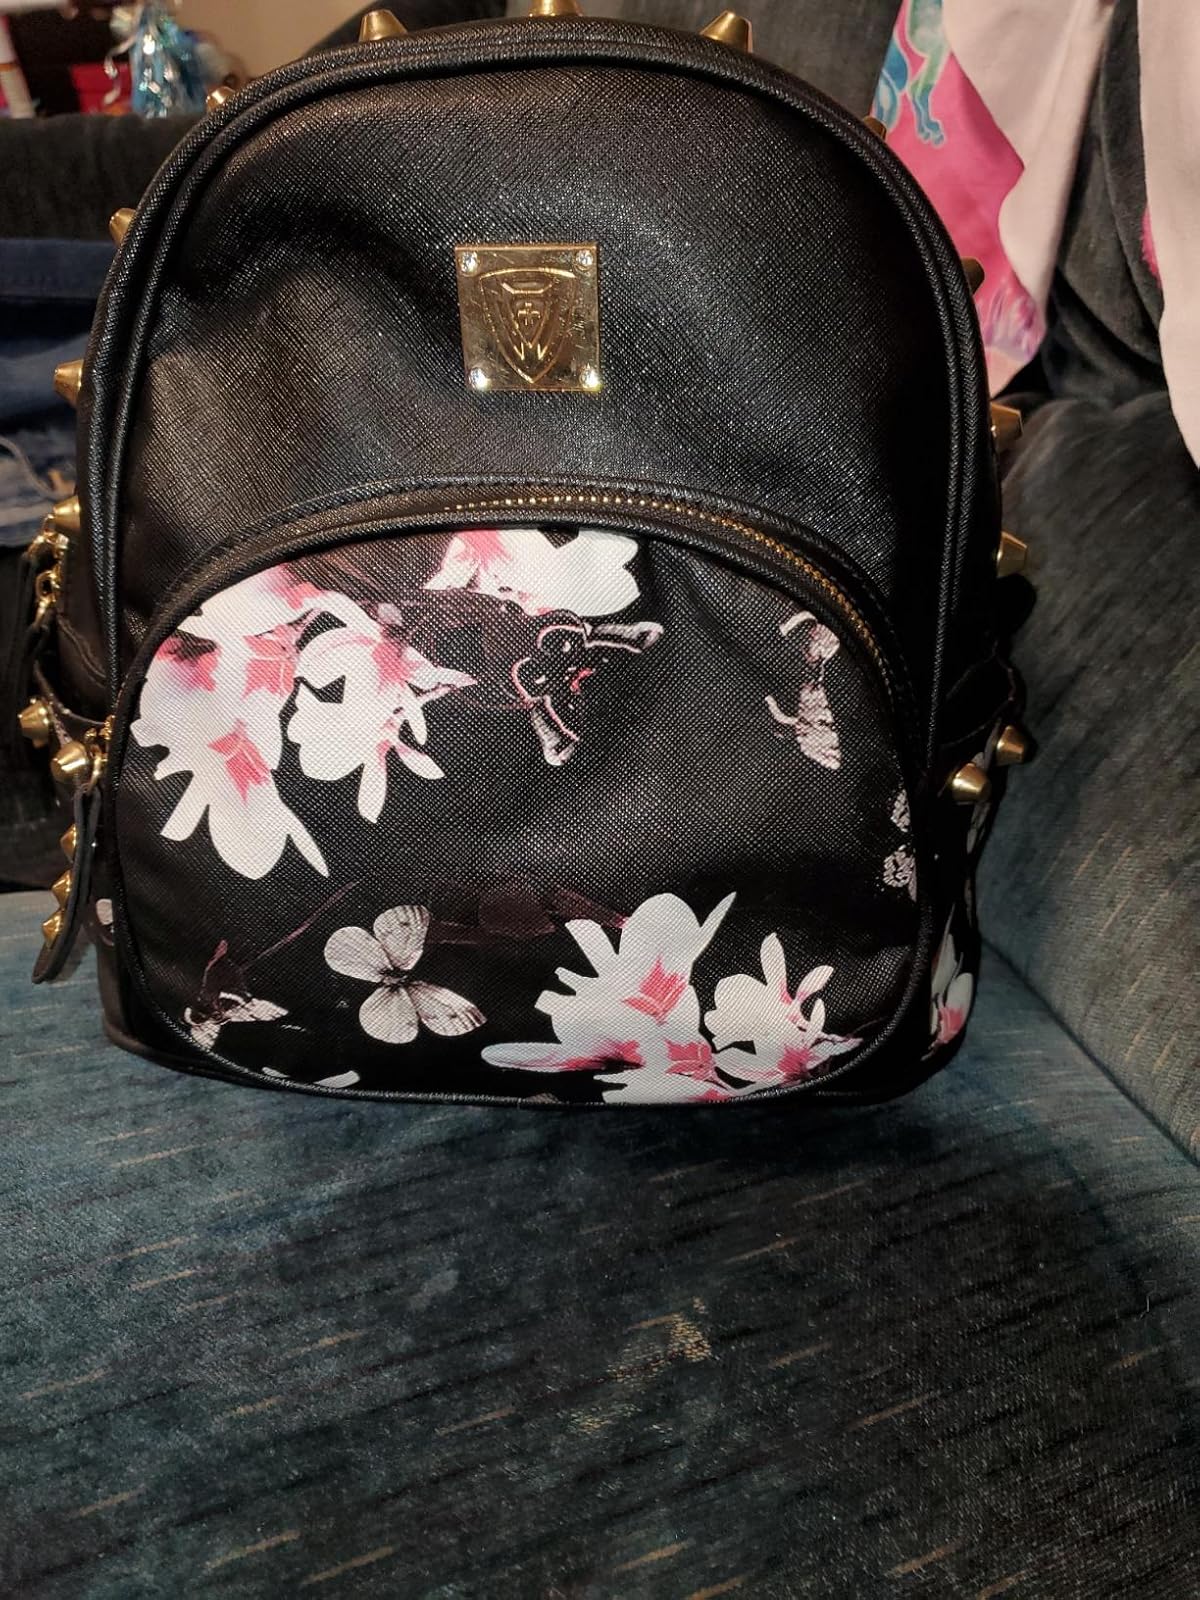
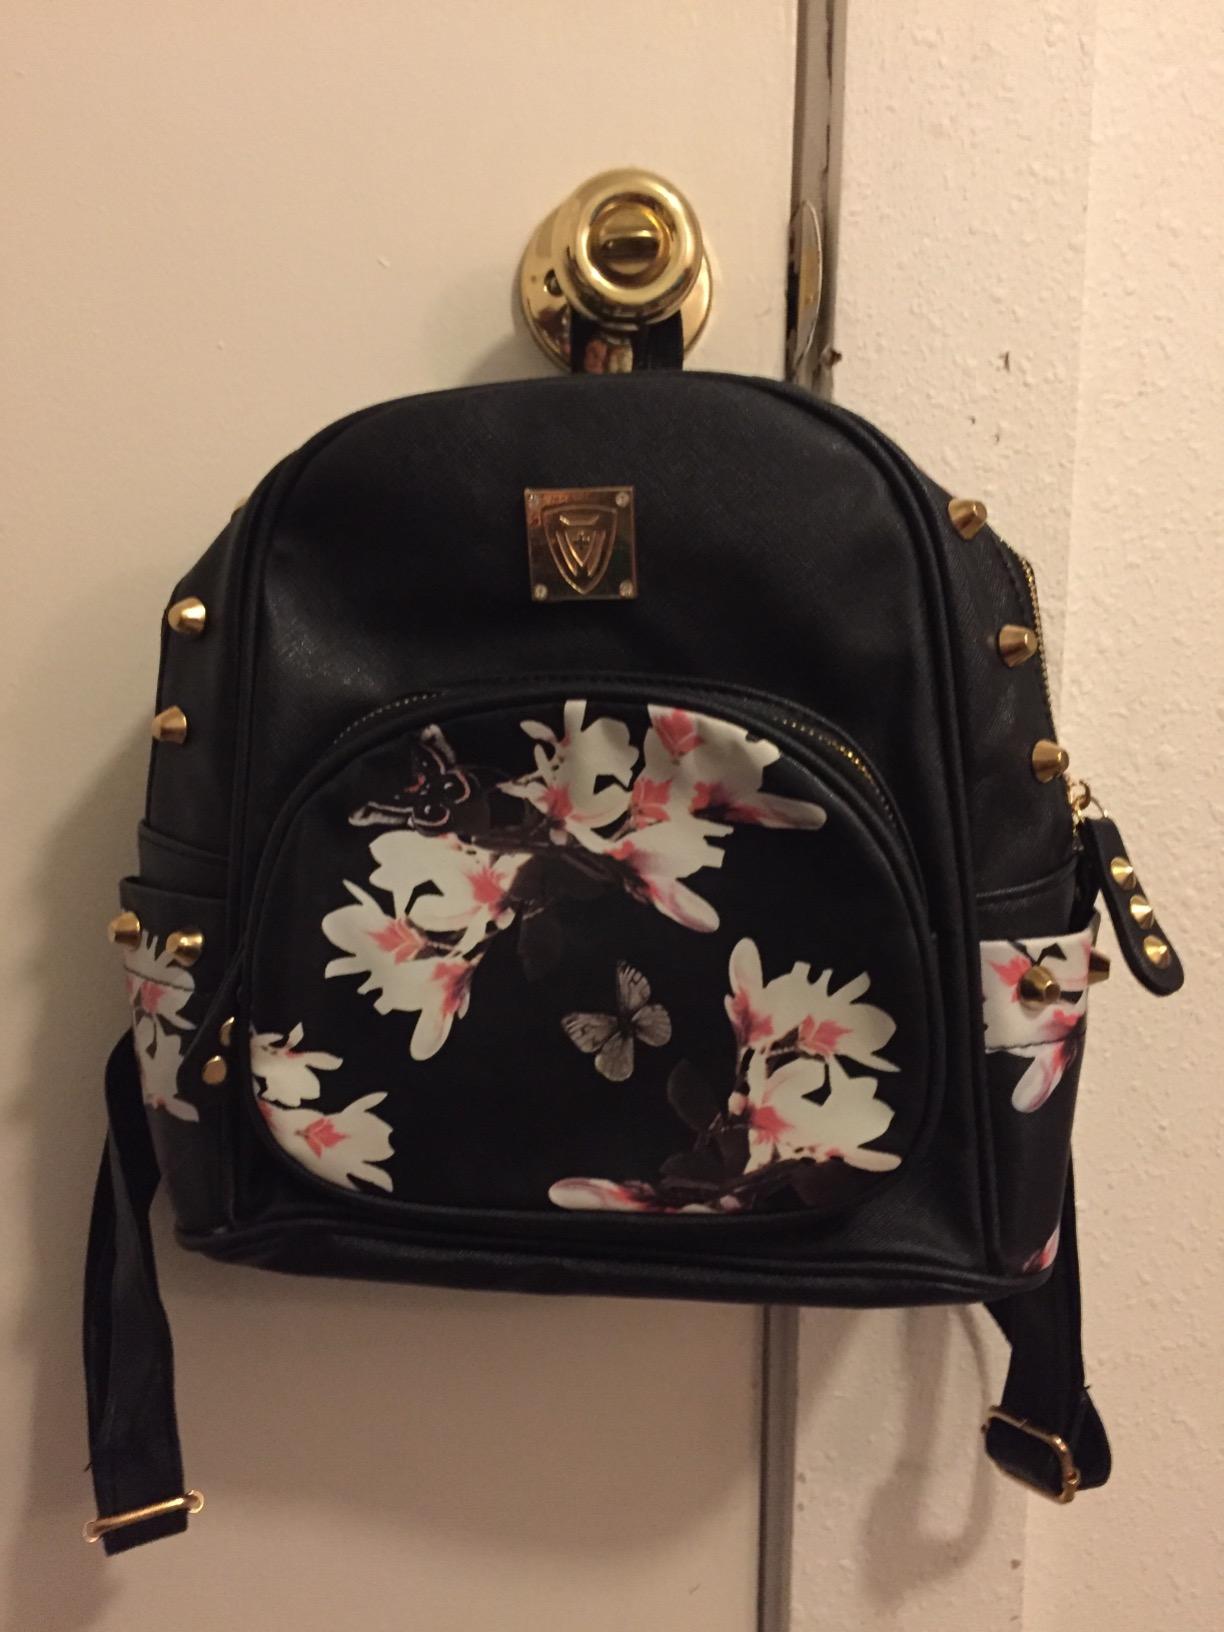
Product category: accessories_handbag
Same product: yes